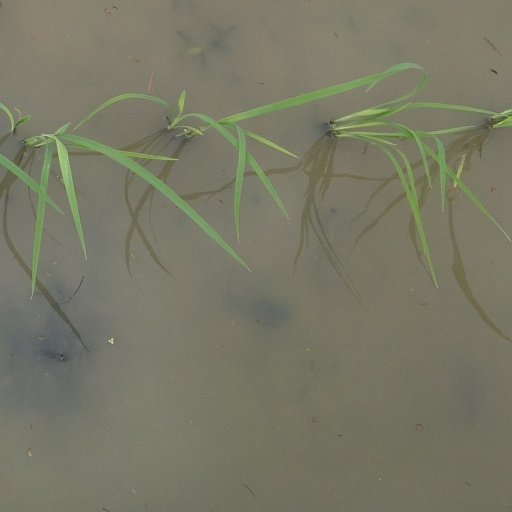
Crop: rice